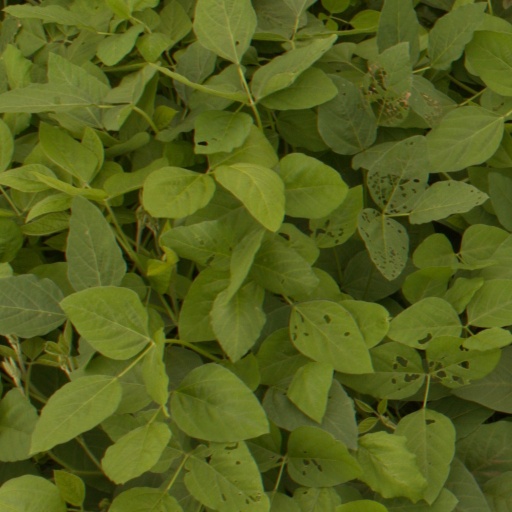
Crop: soybean